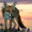
Label: fox